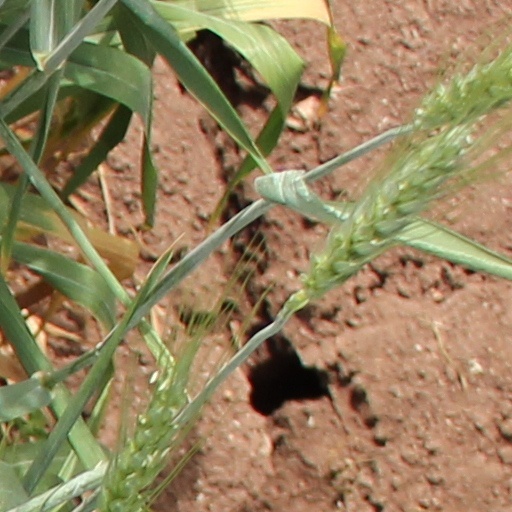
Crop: wheat